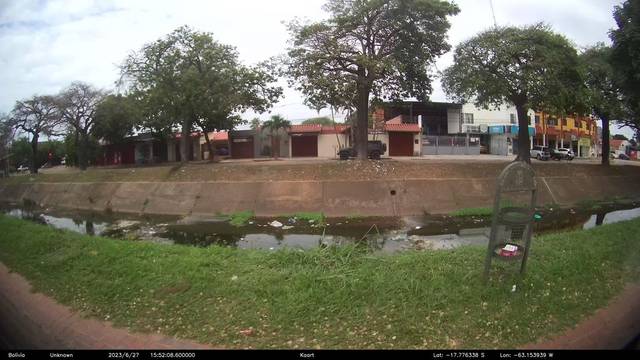
Region: Bolivia
Coordinates: -17.776, -63.154